Gymnastics at the 1932 Summer Olympics – Men's artistic individual all-around

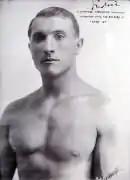
Gold medalist Romeo Neri

The men's artistic individual all-around event was part of the gymnastics programme at the 1932 Summer Olympics. It was the eighth appearance of the event, which was established in 1900. The competition was held from Monday, August 8, 1932, to Wednesday, August 10, 1932. Twenty-four gymnasts from five nations competed. Each nation could enter a team of 5 gymnasts; Hungary sent only 4. The event was won by Romeo Neri of Italy, the nation's first victory in the event since 1920 and fourth overall (most among nations at the time). István Pelle of Hungary took silver and Heikki Savolainen of Finland earned bronze; it was the first medal in the event for each nation.